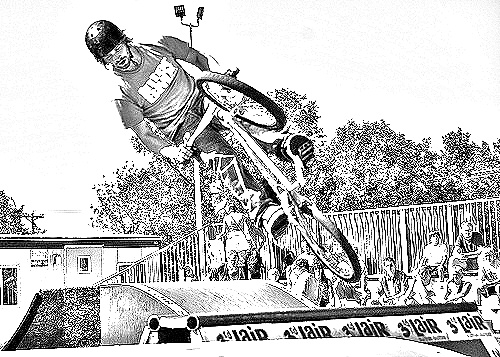
Portrait style: Sketch Portrait